Collegiate Church of San Martino (Cerreto Sannita)

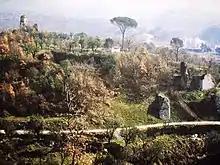
The hill where the town of ancient Cerreto stood, destroyed by the earthquake of June 5, 1688. The ruins of the medieval keep can be seen in the upper left. The church of San Martino stood in the center of the walled village.

The church of St. Martin of Tours is first mentioned in a diploma dated April 22, 972, kept at the library of the Sannio Museum in Benevento. This ancient document lists a series of donations that Emperor Otto I of Saxony made in favor of Abbot Azzone of St. Sofia in Benevento, and among the various donations a chapel located in Cerreto and dedicated to St. Martin is mentioned. This donation was ratified in 1022 and 1038 by Emperors Henry II and Conrad II, respectively, and in 1088 by Pope Gregory VII.